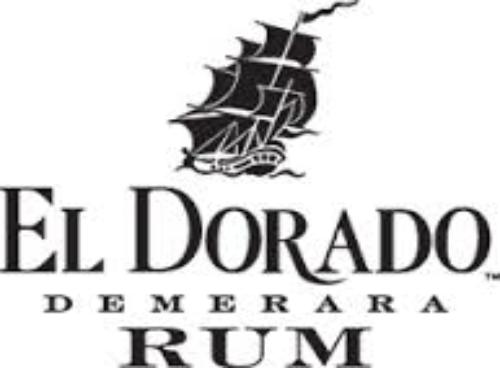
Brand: El Dorado
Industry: Food